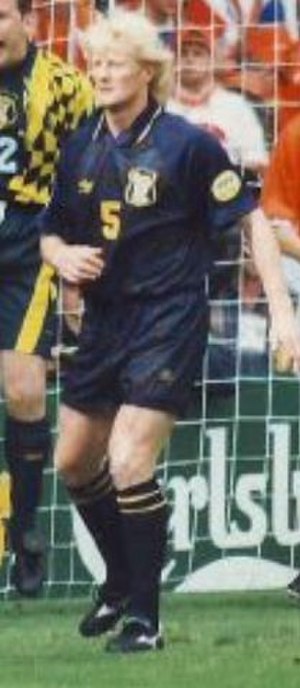
Colin Hendry
Edward Colin Hendry er en tidligere skotsk fodboldspiller, der spillede som forsvarsspiller. Han var på klubplan primært tilknyttet engelske Blackburn Rovers, men spillede også for Manchester City og Bolton Wanderers, samt for Rangers F.C. i hjemlandet. Med Blackburn blev han i 1995 engelsk mester, mens han i 1999 hjalp Rangers til det skotske mesteskab.